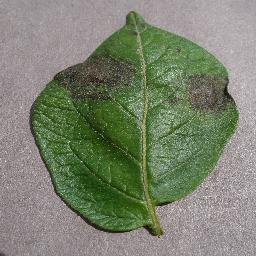
Label: Potato___Late_blight